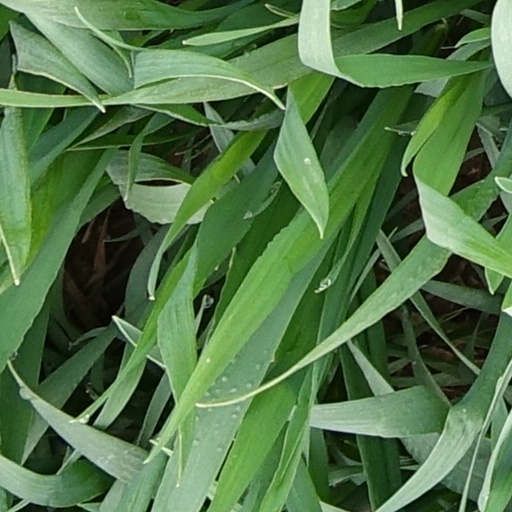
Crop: wheat